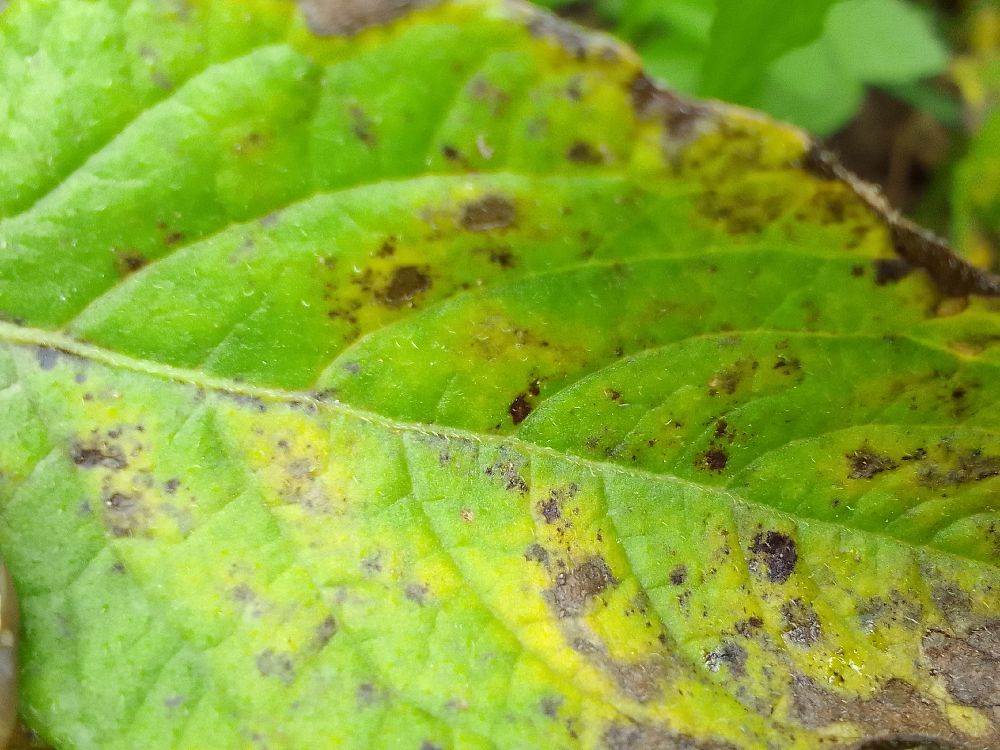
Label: Early blight